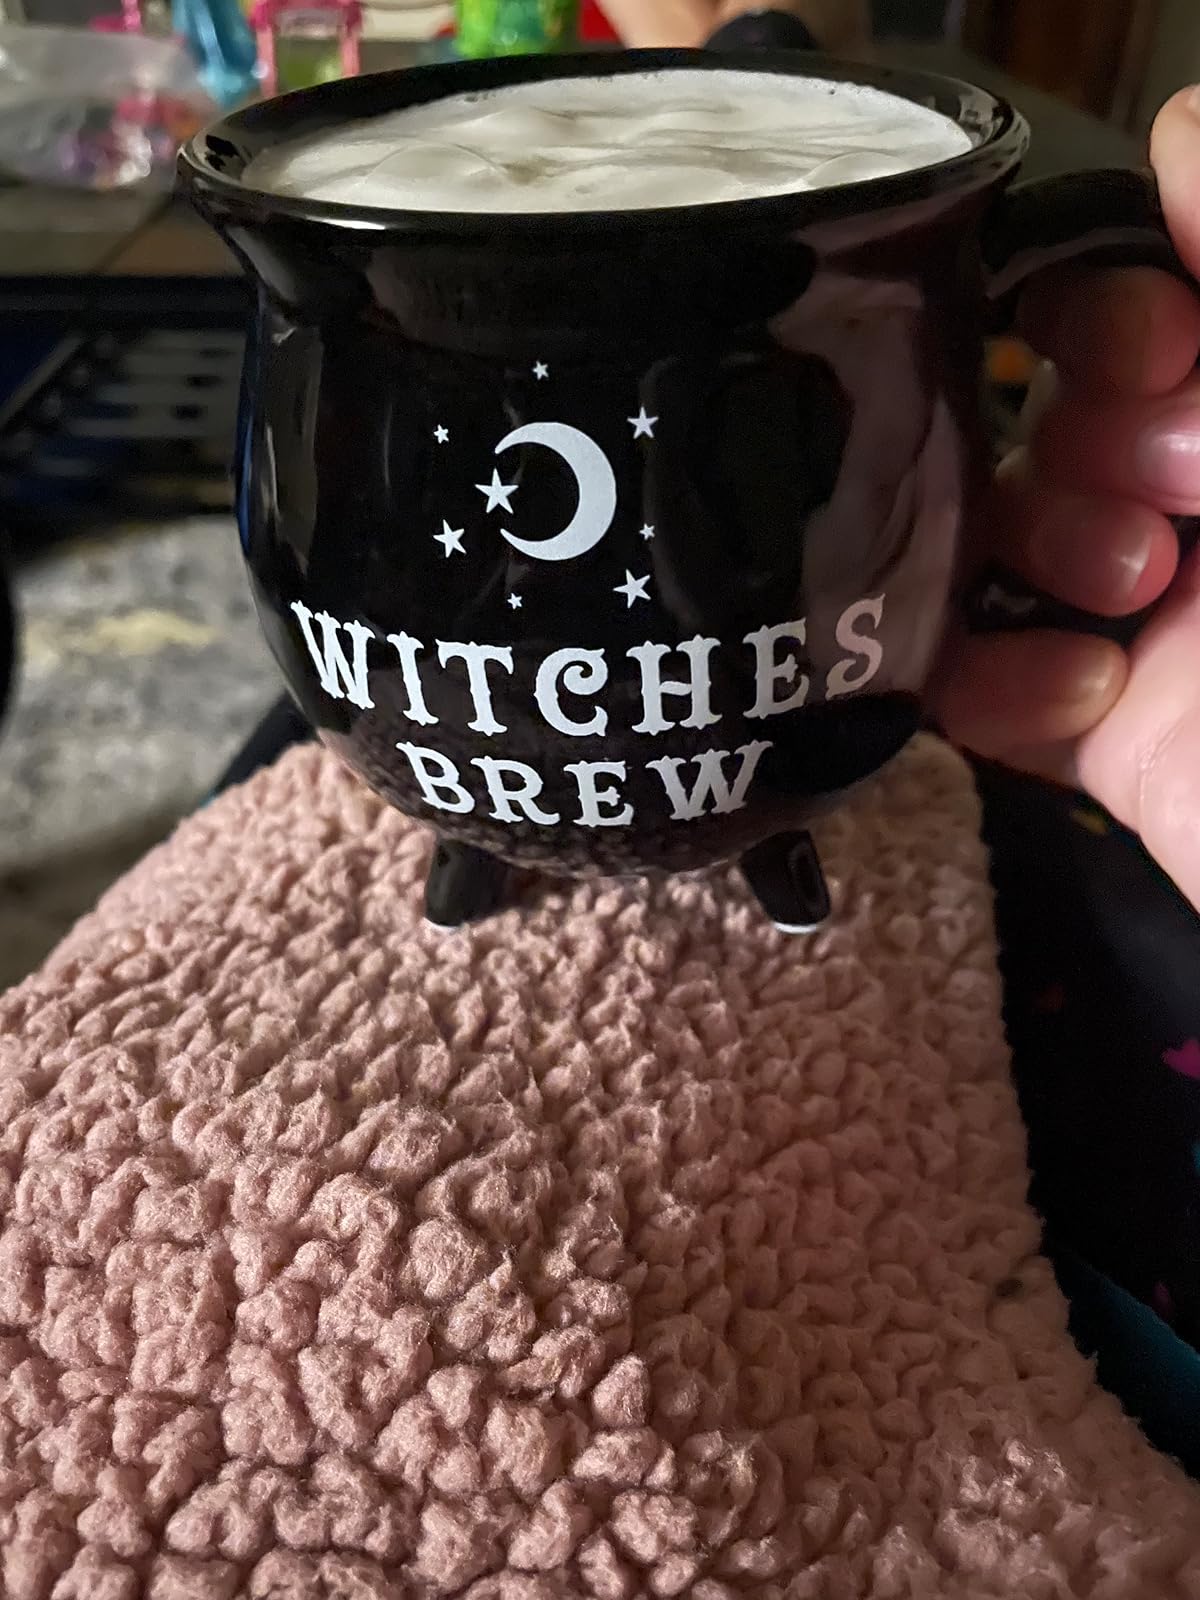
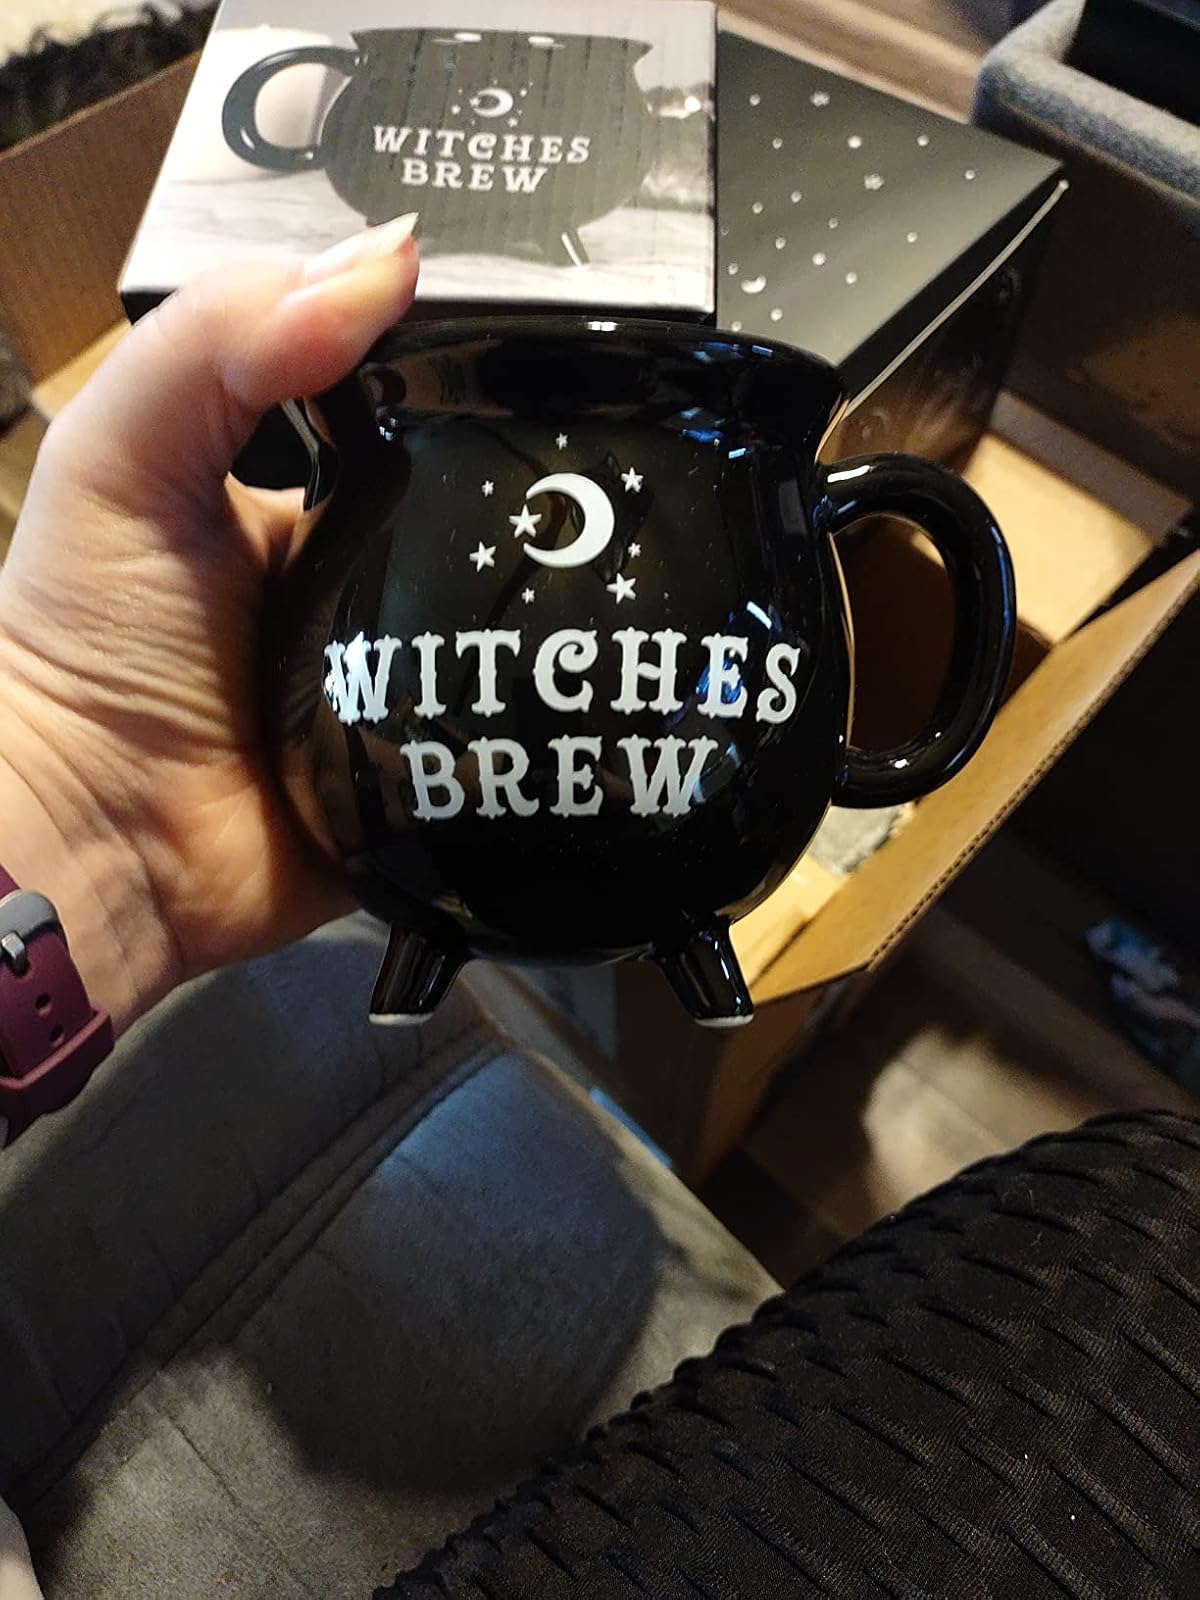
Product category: items_mug
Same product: yes